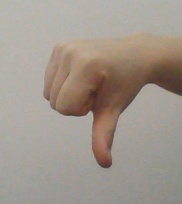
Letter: waw